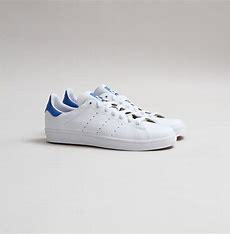
Brand: adidas
Model: Stan Smith Skate